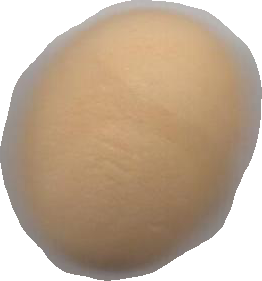
Variety: Grobogan